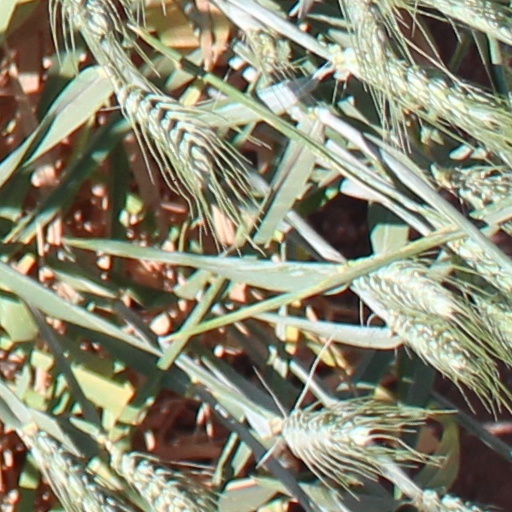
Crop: wheat